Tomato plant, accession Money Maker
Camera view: tilt-top (135 deg); turntable rotation: 150 degrees
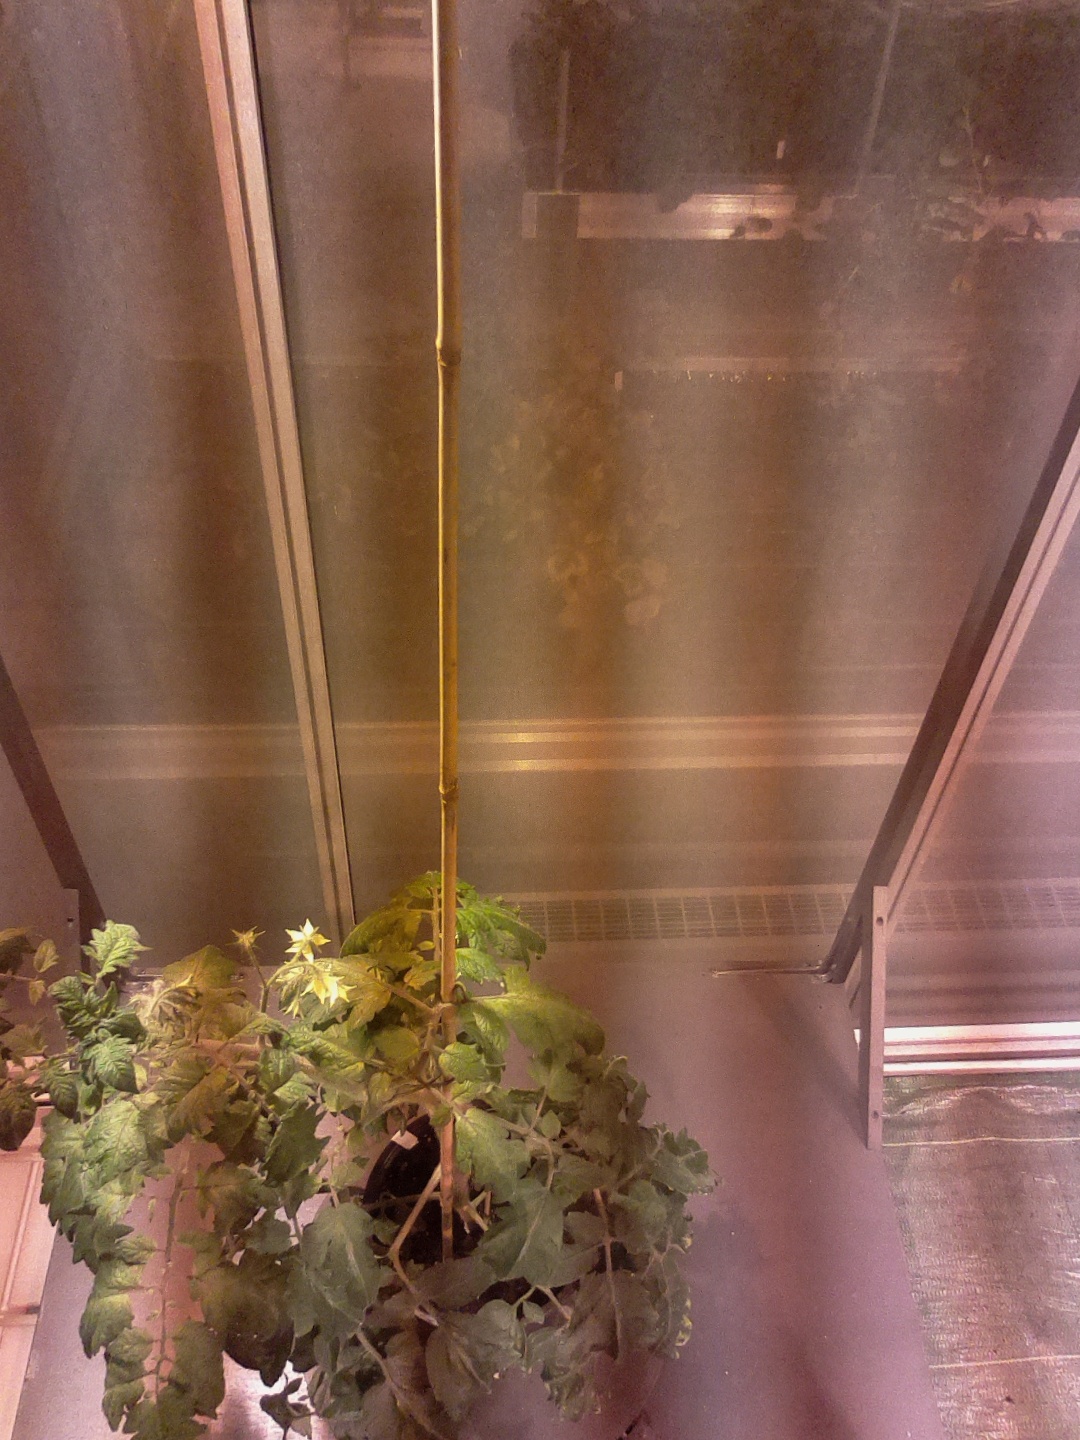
BBCH growth stage 68: Full flowering, 80%-90% of flowers open, more petals falling